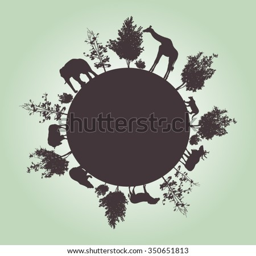
silhouette of trees and wild animals walking around the world